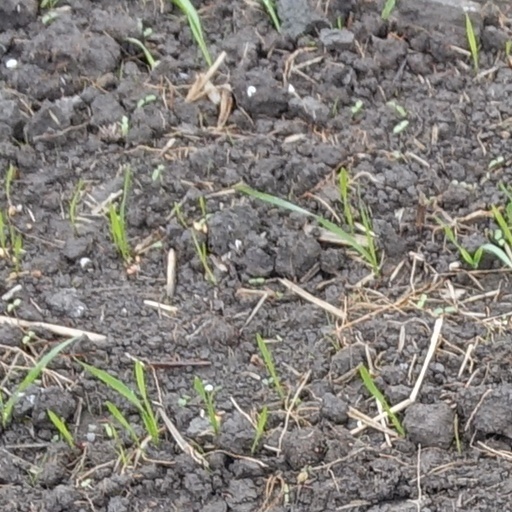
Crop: wheat